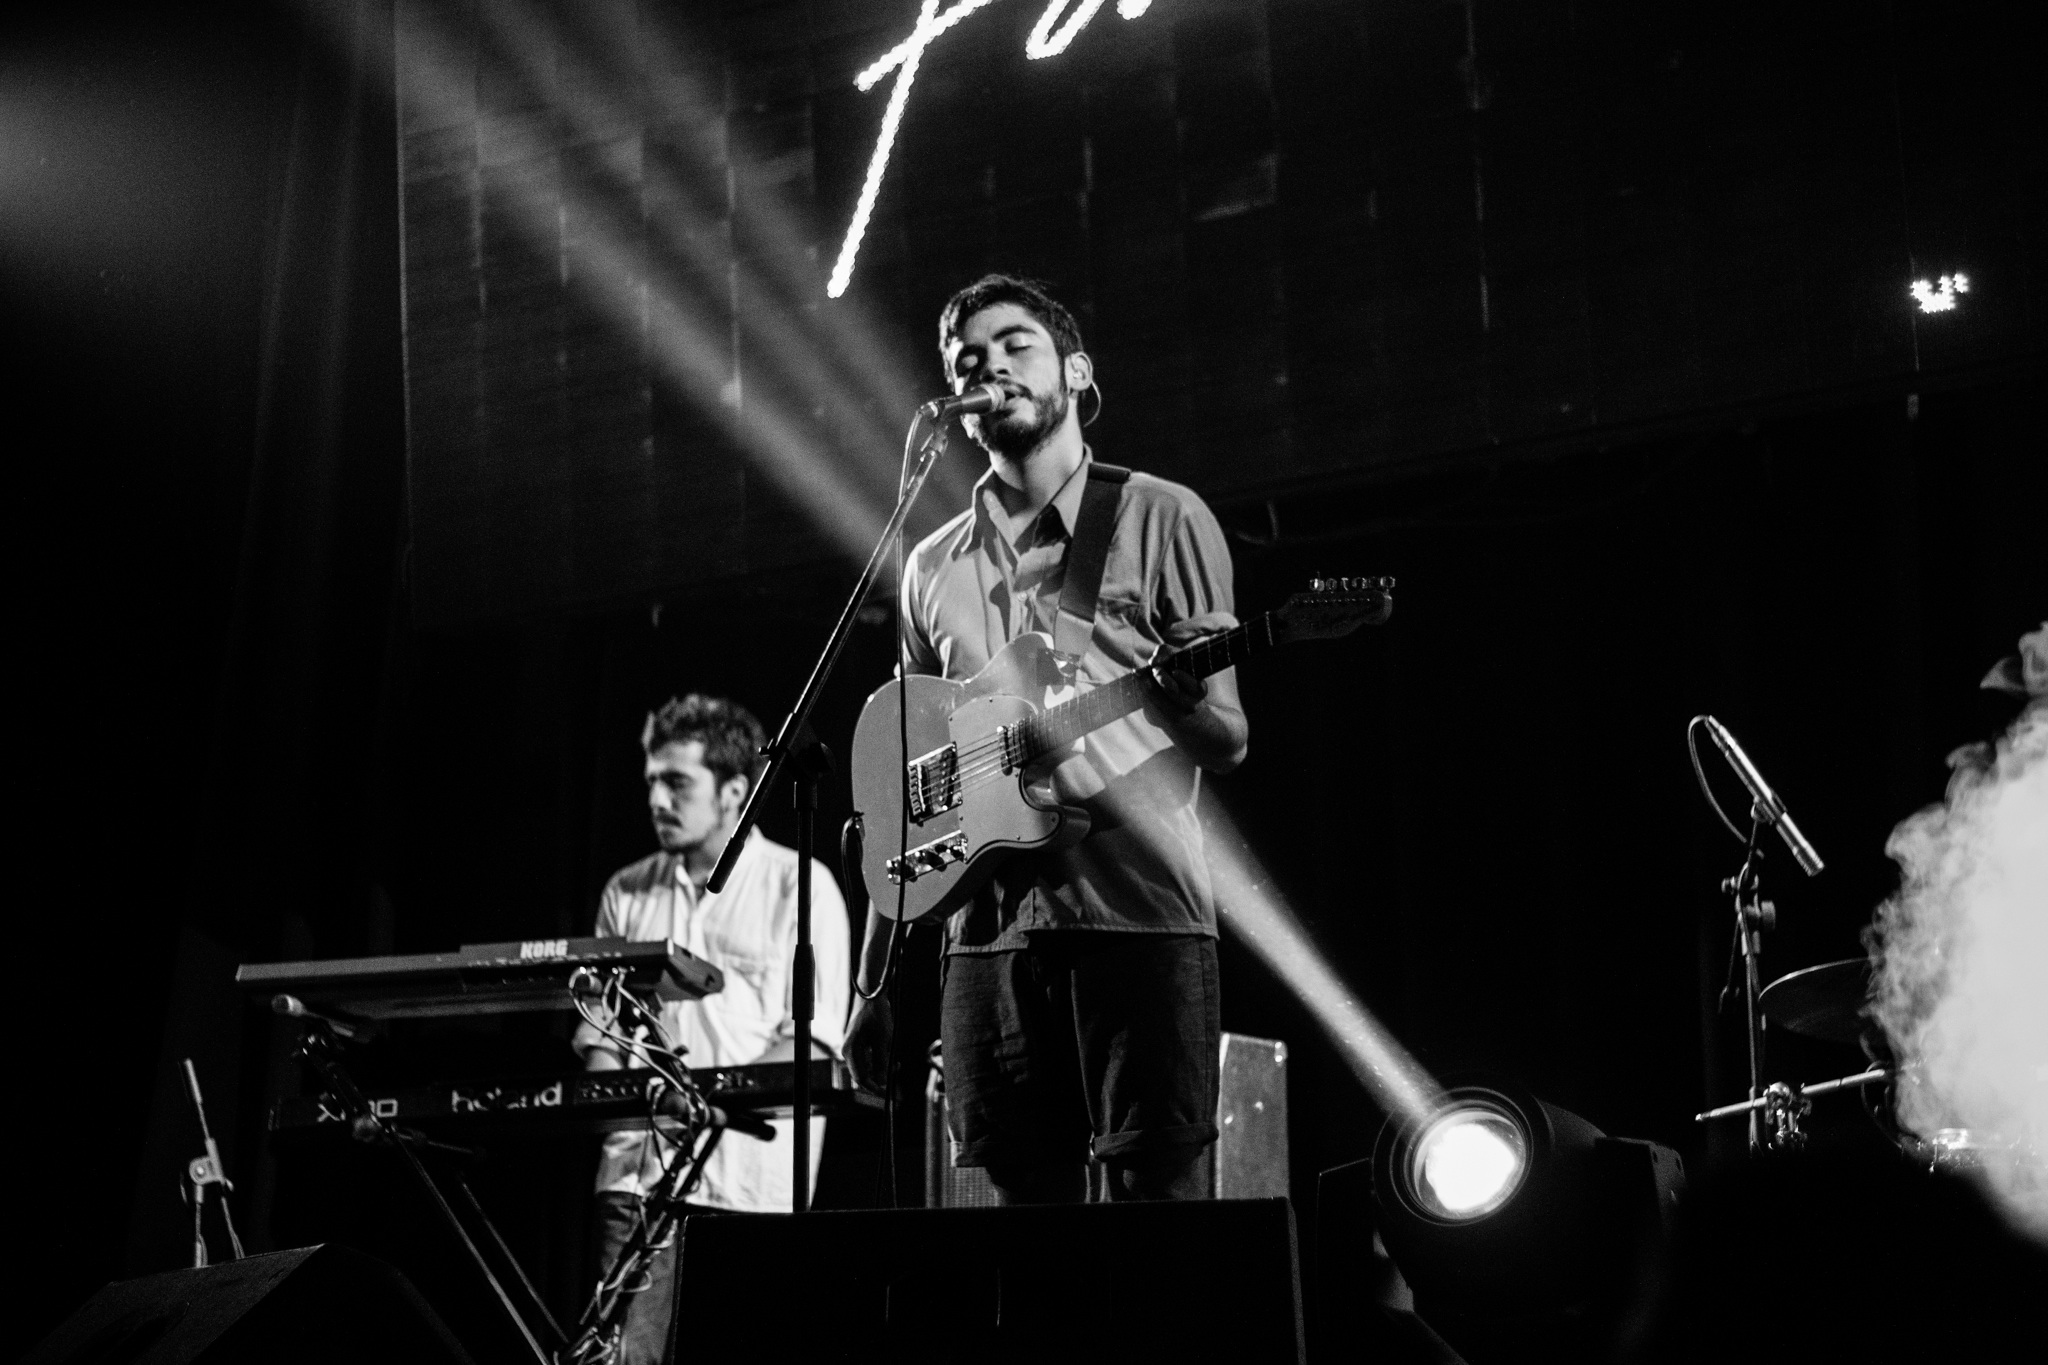
music, black and white, guitar, concert, singer, band, musician, black, monochrome, performance art, stage, performance, bassist, singing, guitarist, drums, drummer, entertainment, performing arts, singer songwriter, rock concert, monochrome photography, musical ensemble